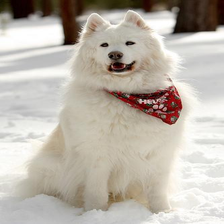
Species: dog
Breed: samoyed